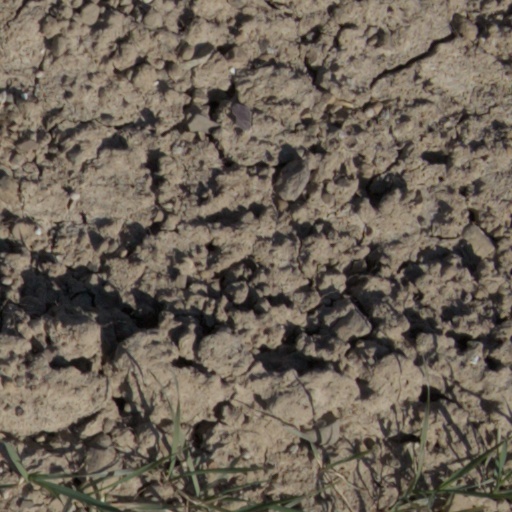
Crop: wheat